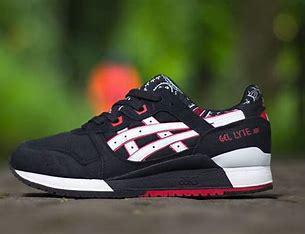
Brand: Asics
Model: Gel Lyte 3